New Spain

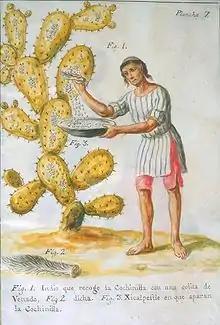
"Indigenous man collecting cochineal with a deer tail" by José Antonio de Alzate y Ramírez (1777). Cochineal was New Spain's most important export product after silver and its production was almost exclusively in the hands of indigenous cultivators

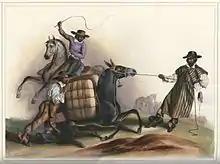
Arrieros in Mexico. Mules were the main way cargo was moved overland, engraving by Carl Nebel

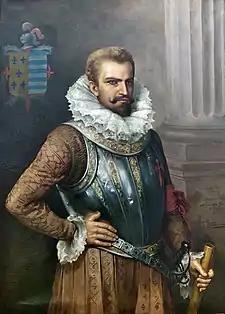
Pedro de Alvarado, one of the first negotiators to hold office in Hibueras where he founded the towns of San Pedro Sula and Guatemala

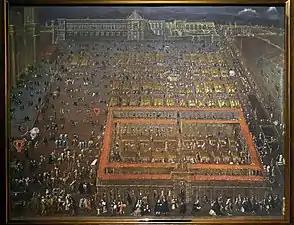
The Plaza Mayor of Mexico City, 1695, by Cristóbal de Villalpando

During the era of the conquest, to pay off the debts incurred by the conquistadors and their companies, the new Spanish governors awarded their men grants of native tribute and labor, known as encomiendas. In New Spain, these grants were modeled after the tribute and corvee labor that the Mexica rulers had demanded from native communities. This system came to signify the oppression and exploitation of natives, although its originators may not have set out with such intent. In short order, the upper echelons of patrons and priests in the society lived off the work of the lower classes. Due to some horrifying instances of abuse against the indigenous peoples, Bishop Bartolomé de las Casas suggested bringing black slaves to replace them. Fray Bartolomé later repented when he saw the even worse treatment given to the black slaves.